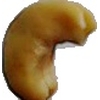
Label: caju_seed